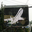
Label: airplane